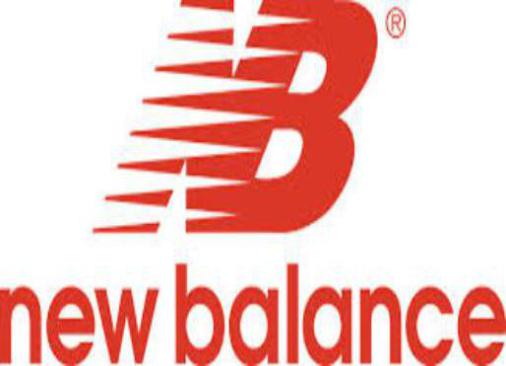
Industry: Clothes